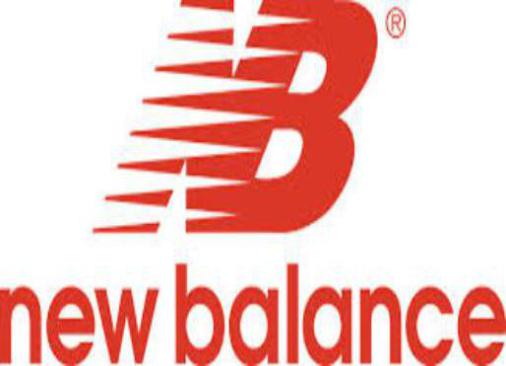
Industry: Clothes